Cosmopolitan of Las Vegas

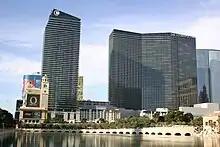
The Boulevard (left) and Chelsea towers

The hotel has 3,033 rooms across two towers. The western tower is known as the Chelsea and serves as the main hotel building. The Boulevard Tower is located along Las Vegas Boulevard, east of the Chelsea Tower. The Chelsea and Boulevard towers are 52 and 50 stories respectively.